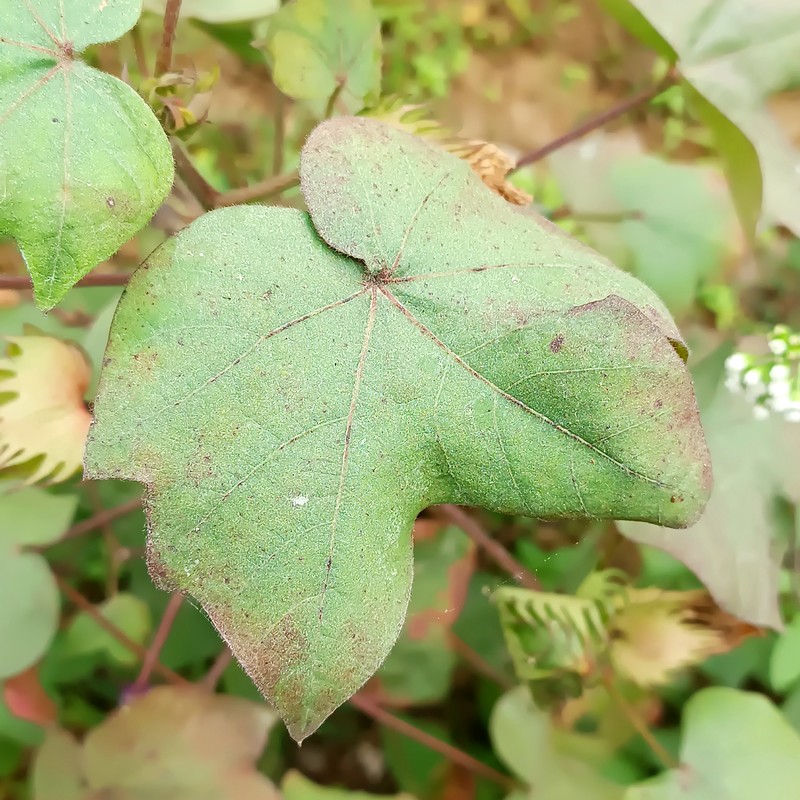
Label: Leaf Redding